Tucker McCall

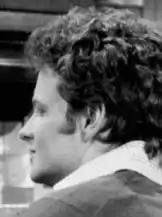
William Russ (pictured in 1977) originated the role of Tucker McCall.

In October 2009, it was announced that William Russ would be joining the cast of "The Young and the Restless" as Tucker McCall, a billionaire. Initially, Russ' casting was questioned by the press due to the lack of information on the character and the unsuccessful contract negotiations between Sony Pictures Television and Eric Braeden, who portrays icon businessman Victor Newman. Speculation arose that the producers were attempting to recast Victor or looking for a character to replace him, but Tucker ended up being a completely new character. Russ made his debut on December 2, 2009. Weeks after his debut, it was announced that Russ had been replaced by soap opera veteran Stephen Nichols. Former executive producer and head writer Maria Arena Bell released a statement concerning the casting switch, saying that Russ is a "talented actor" and they "enjoyed working with him", but they had decided to take the character in a "different direction". Bell and co-executive producer Paul Rauch stated that Nichols brought many "complexities, a strength, sexuality, and drama to this character". Afterward, Nelson Branco of "TV Guide" revealed that former vice president of CBS Daytime, Barbara Bloom, wanted Nichols for the role from the start. Nichols made his debut on January 27, 2010. In December 2012, it was announced that Nichols had been let go from the soap opera and had taped his final scenes. He made his final appearance on January 29, 2013. In May, following the death of Jeanne Cooper, several sources reported that the soap opera planned to recast the role, however, the producers decided against an immediate recast and believed it would be too much of a distraction.